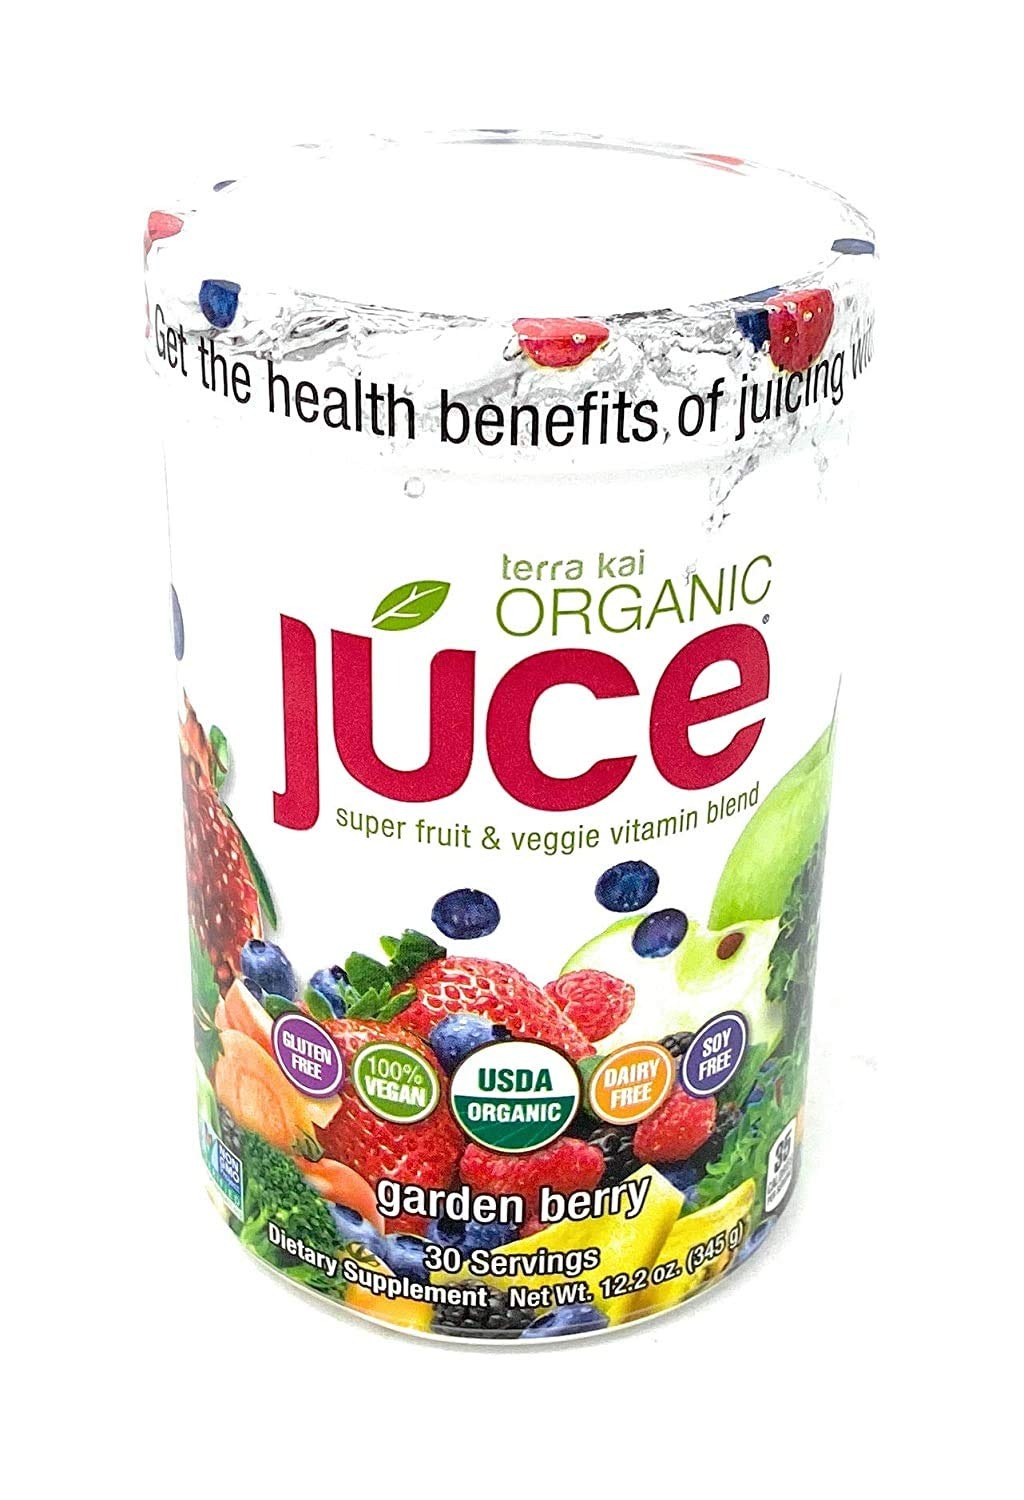
Item Name: Terra Kai Juce | Garden Berry | Super Fruit & Veggie Vitamine Blend (30 Servings)-SET OF 2
Value: 24.4
Unit: Ounce

Price: 51.45